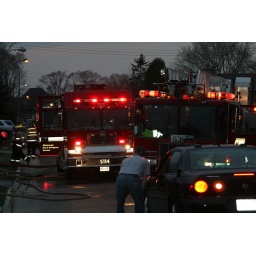
The street would be blocked by trucks running all down the street.